South Bend, Indiana

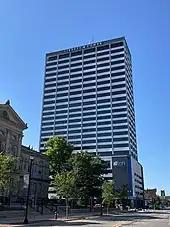
25-story Liberty Tower, the tallest building in South Bend

South Bend is located from the Michigan border and approximately equidistant from Illinois and Ohio. The city is from Chicago. The shore of Lake Michigan is away.